Waterford, Knox County, Ohio

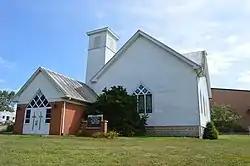
Methodist church

Waterford is an unincorporated community in Knox County, in the U.S. state of Ohio.